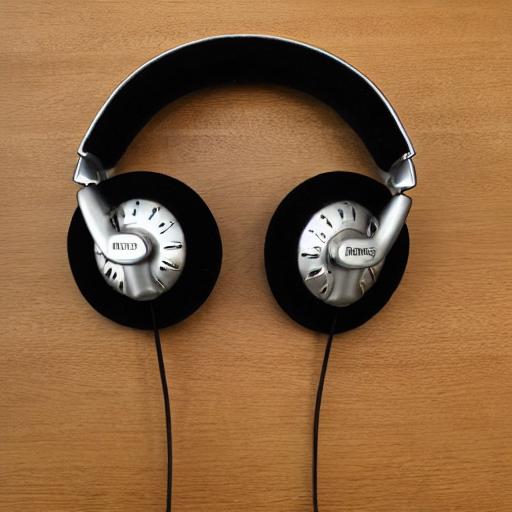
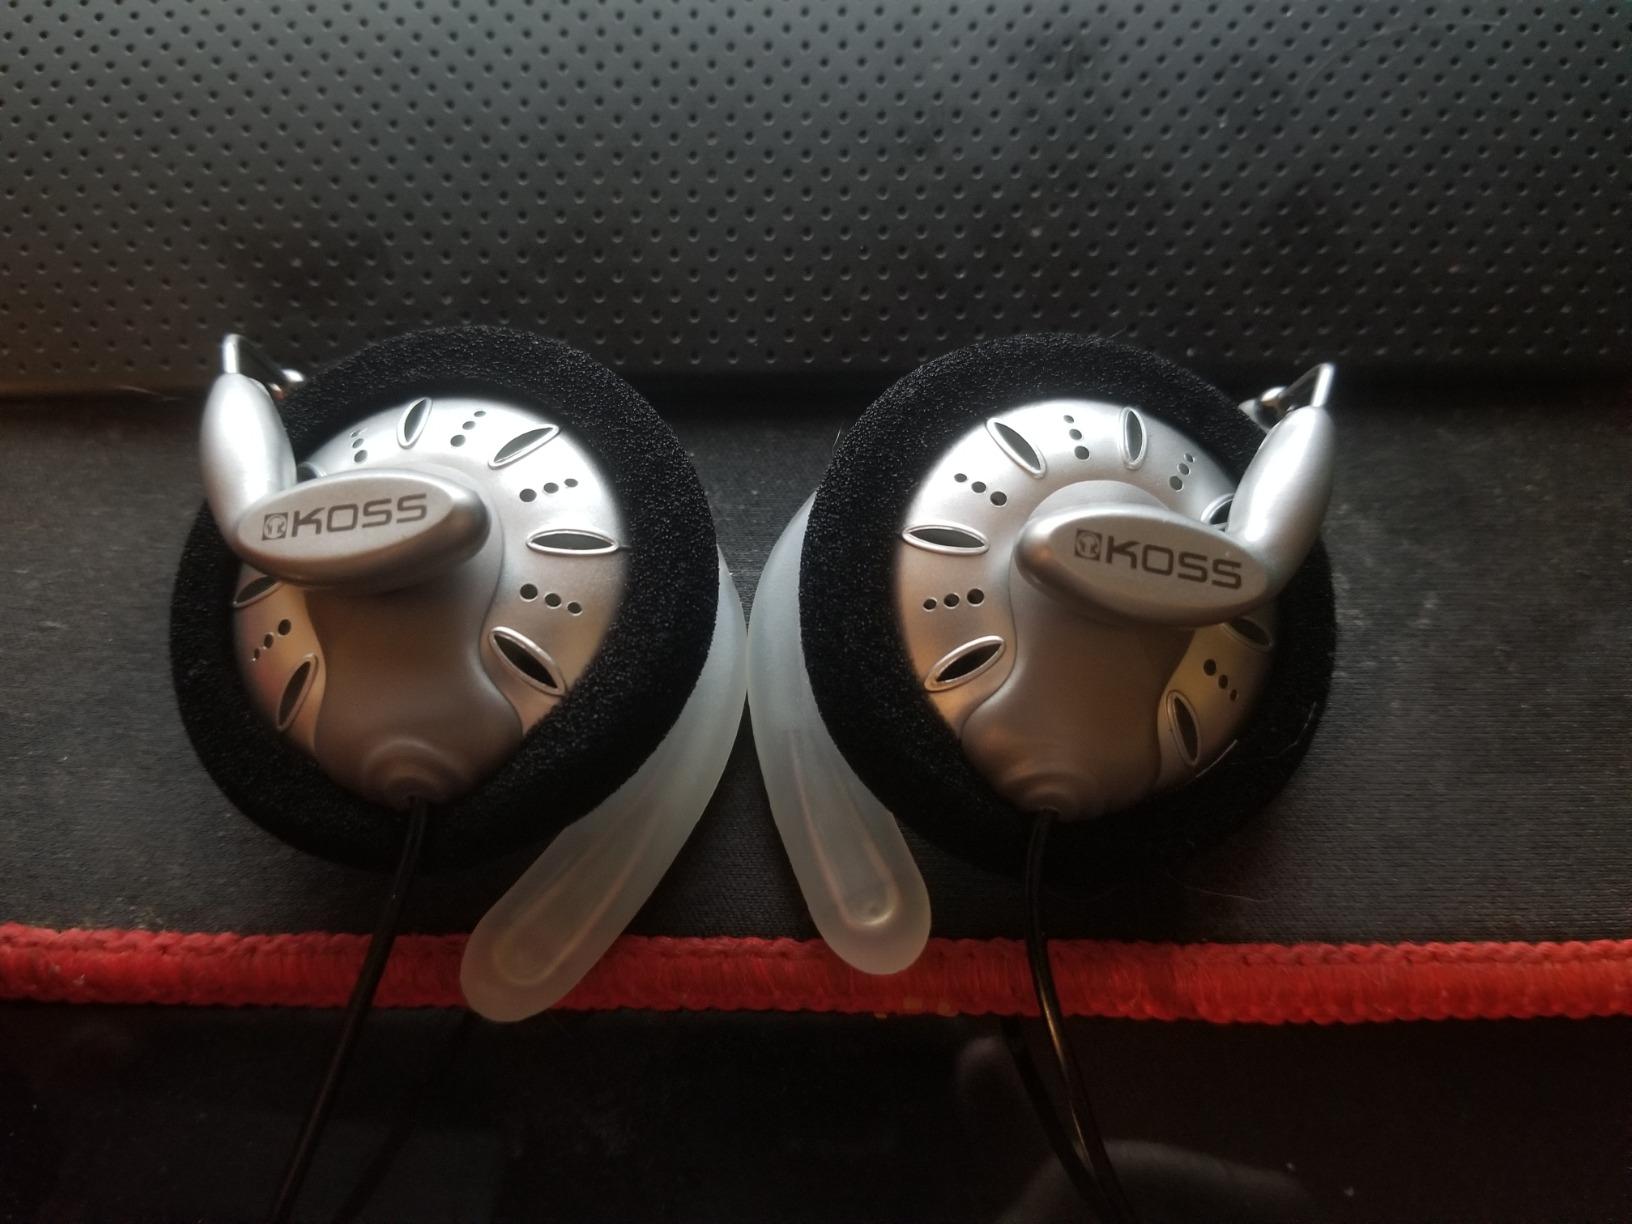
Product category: headphones
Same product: no